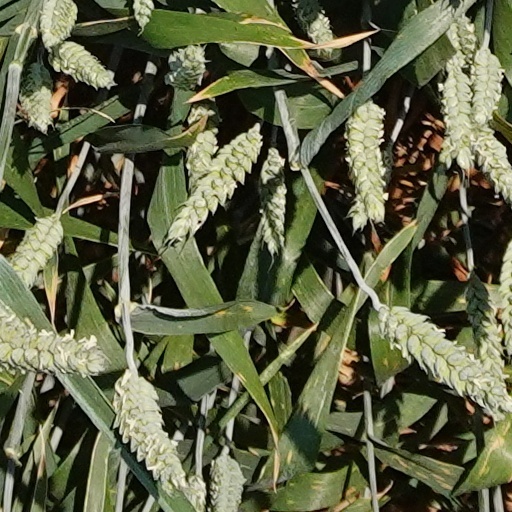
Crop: wheat